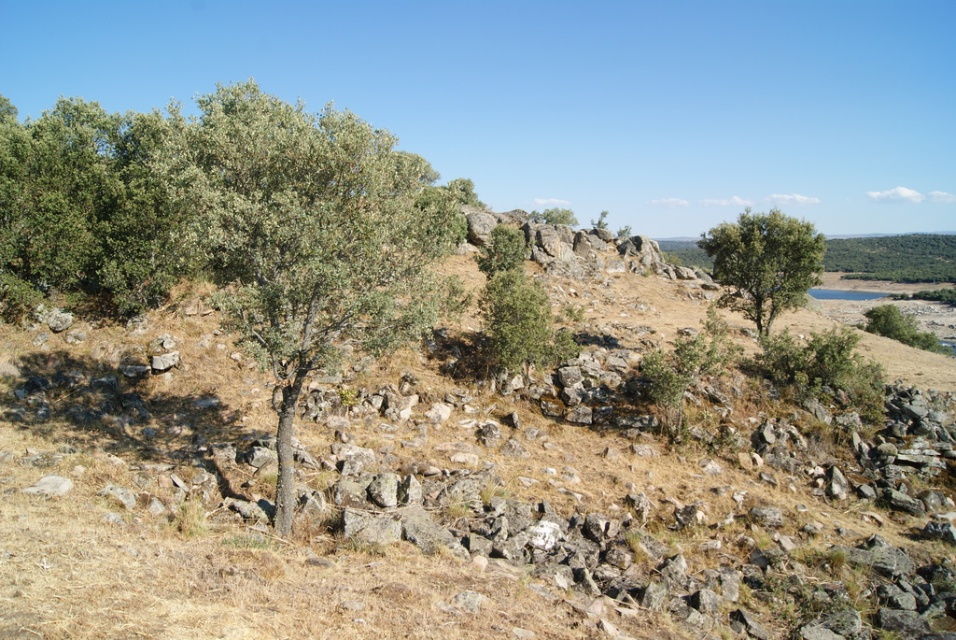
Question: Can you confirm if green leafy tree at center is positioned above green leafy tree at upper right? (A) yes (B) no
Answer: A